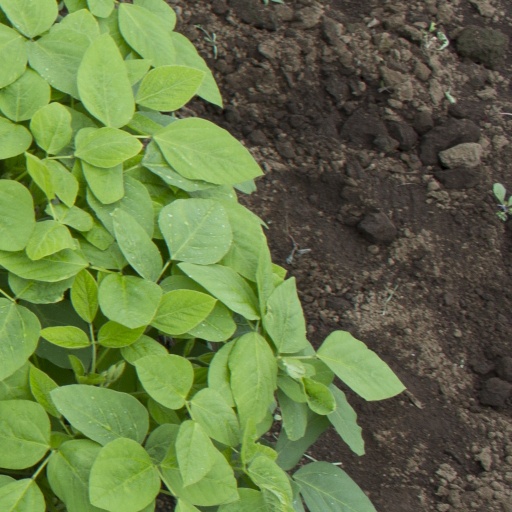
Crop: soybean